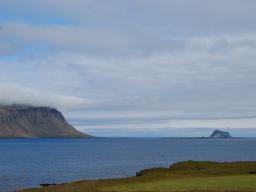
Label: Background_without_leaves